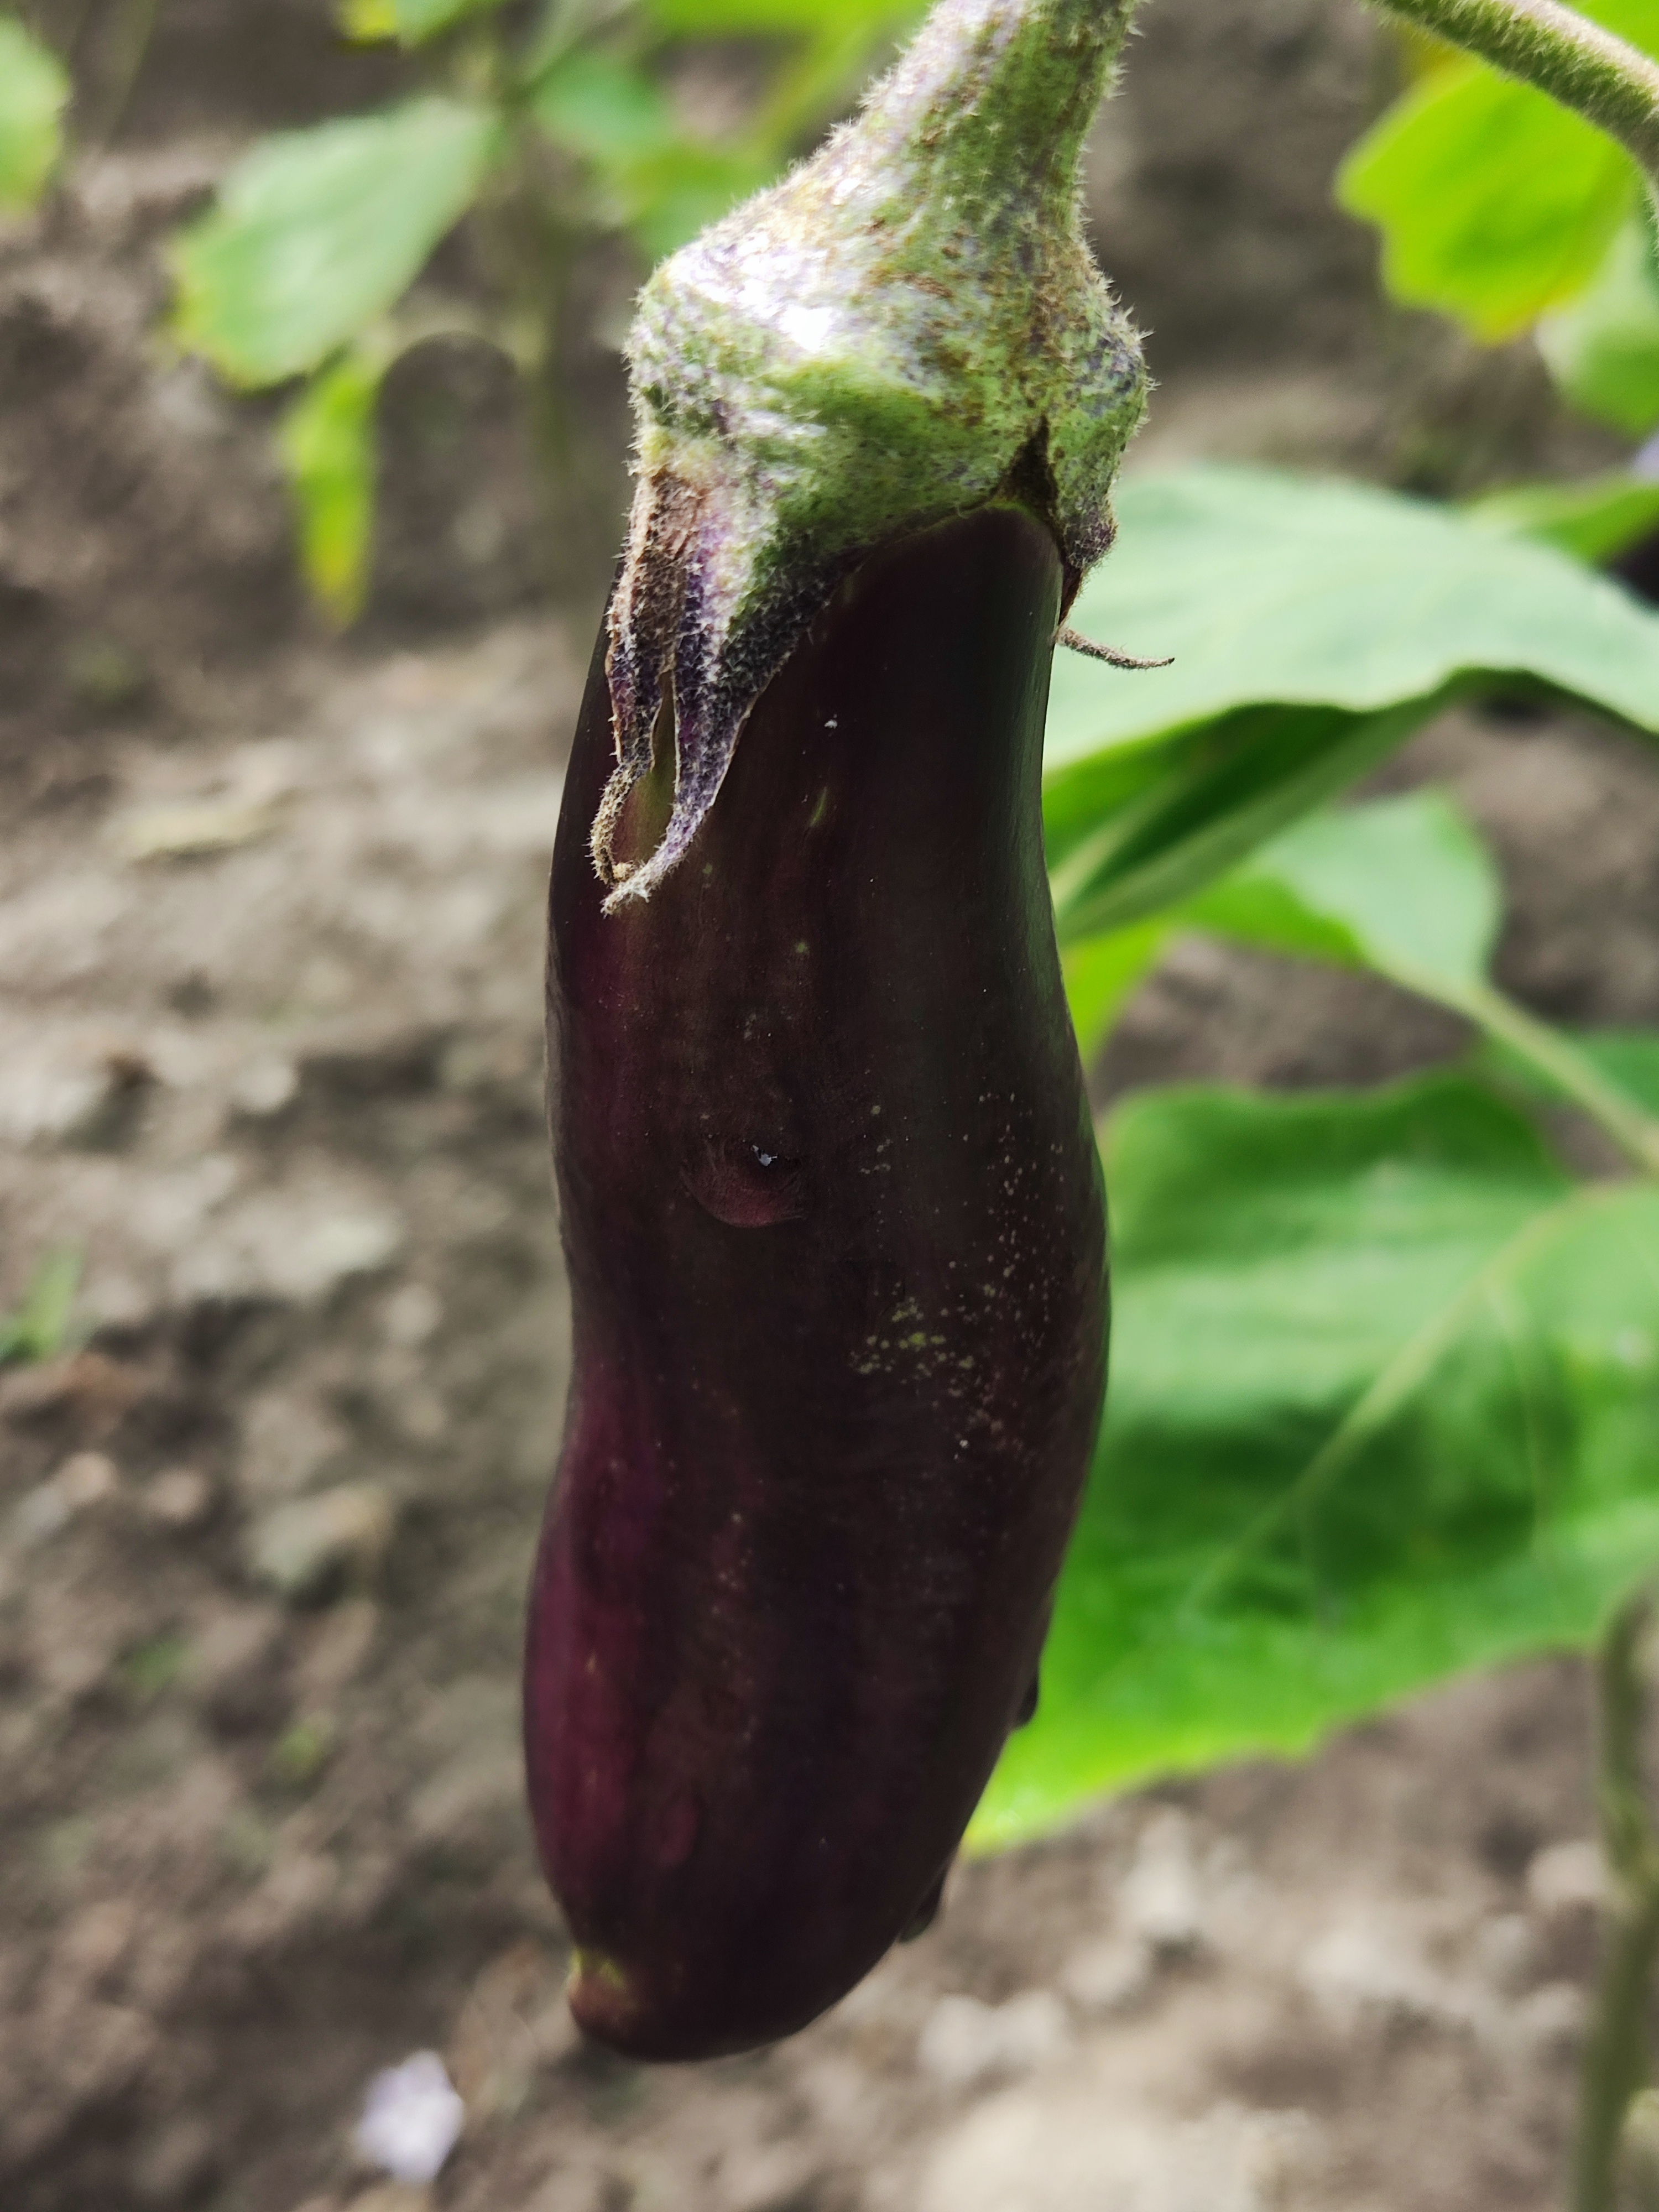
Label: Healty Brinjal